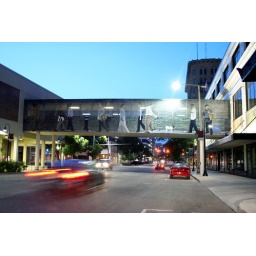
Walkway bridge in Lincoln Nebraska on 12th street between O and N streets.